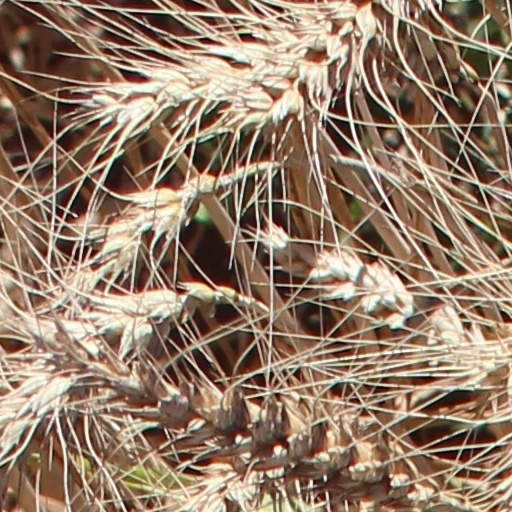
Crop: wheat